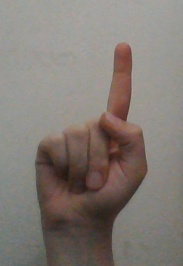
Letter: bb